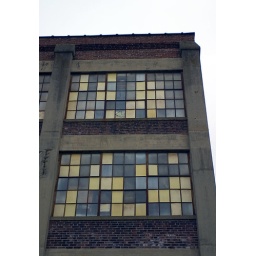
More nice colorful windows on a mostly-abandoned mill building in Claremont, NH